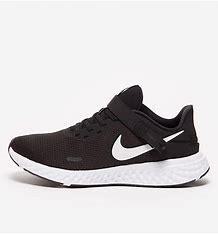
Brand: Nike
Model: Revolution 5 Flyease